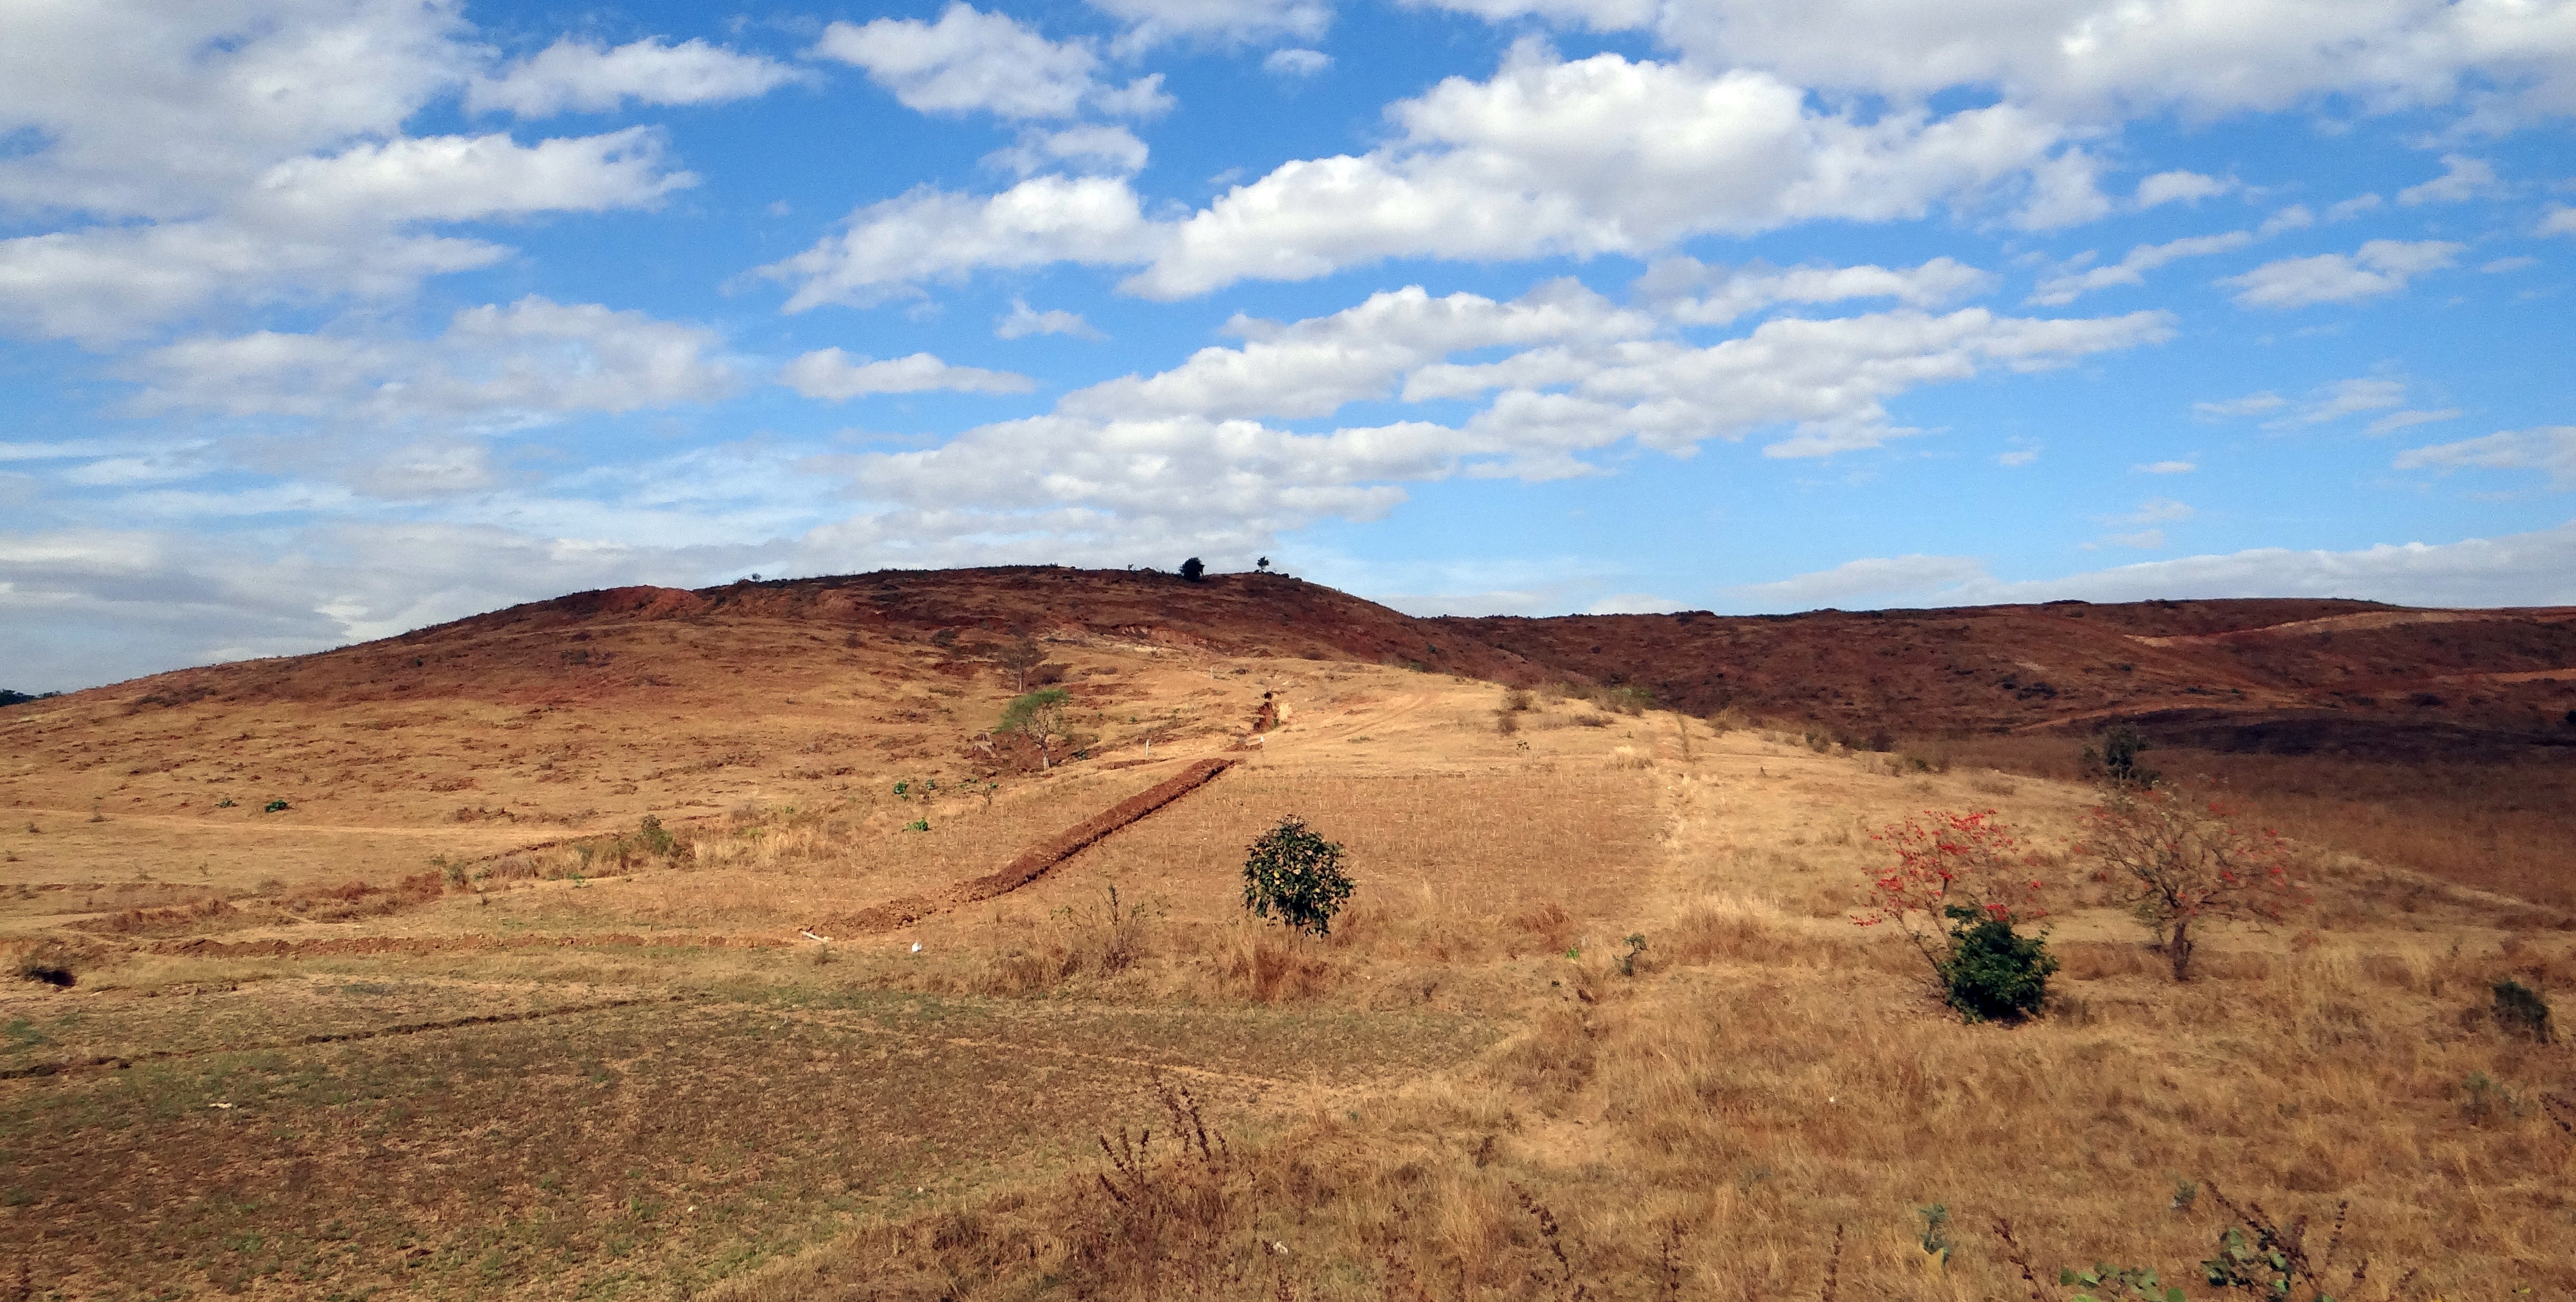
landscape, wilderness, mountain, sky, prairie, hill, valley, panorama, soil, terrain, dharwad, ridge, plain, clouds, geology, grassland, badlands, plateau, india, ecosystem, wadi, butte, hilly, steppe, rural area, landform, natural environment, geographical feature, mountainous landforms